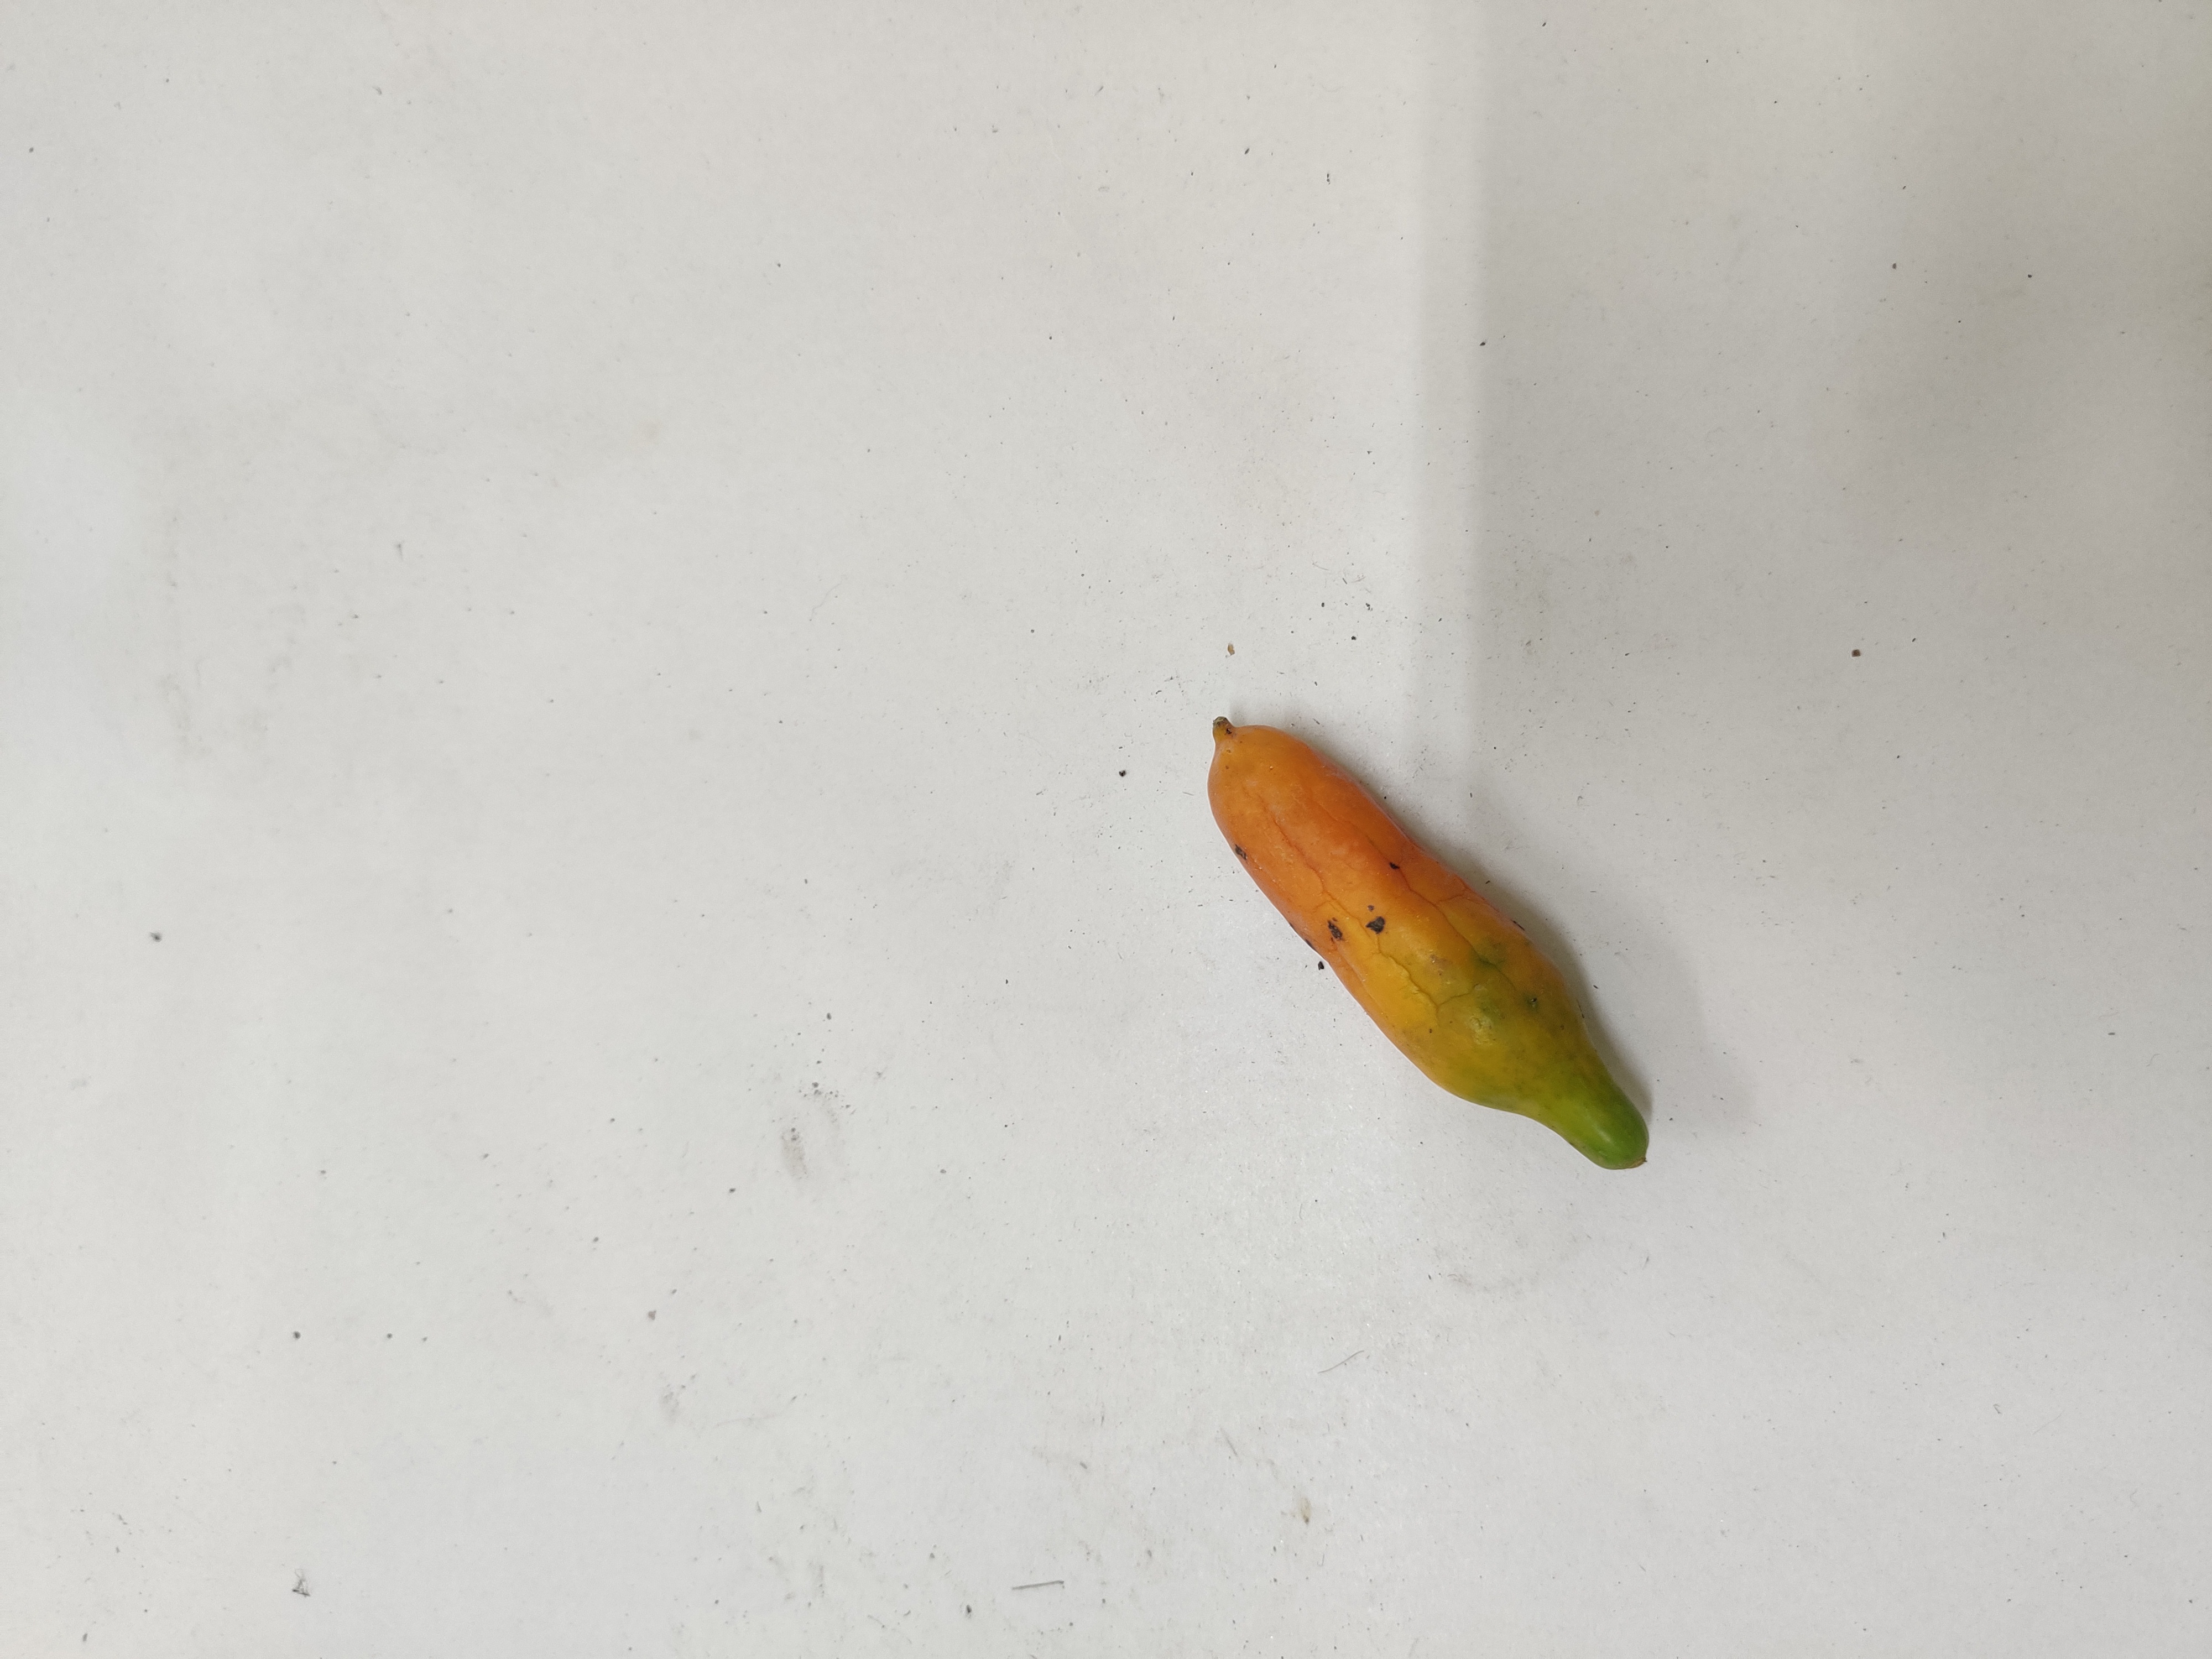
Crop: Ivy Gourd
Condition: Severely Damaged